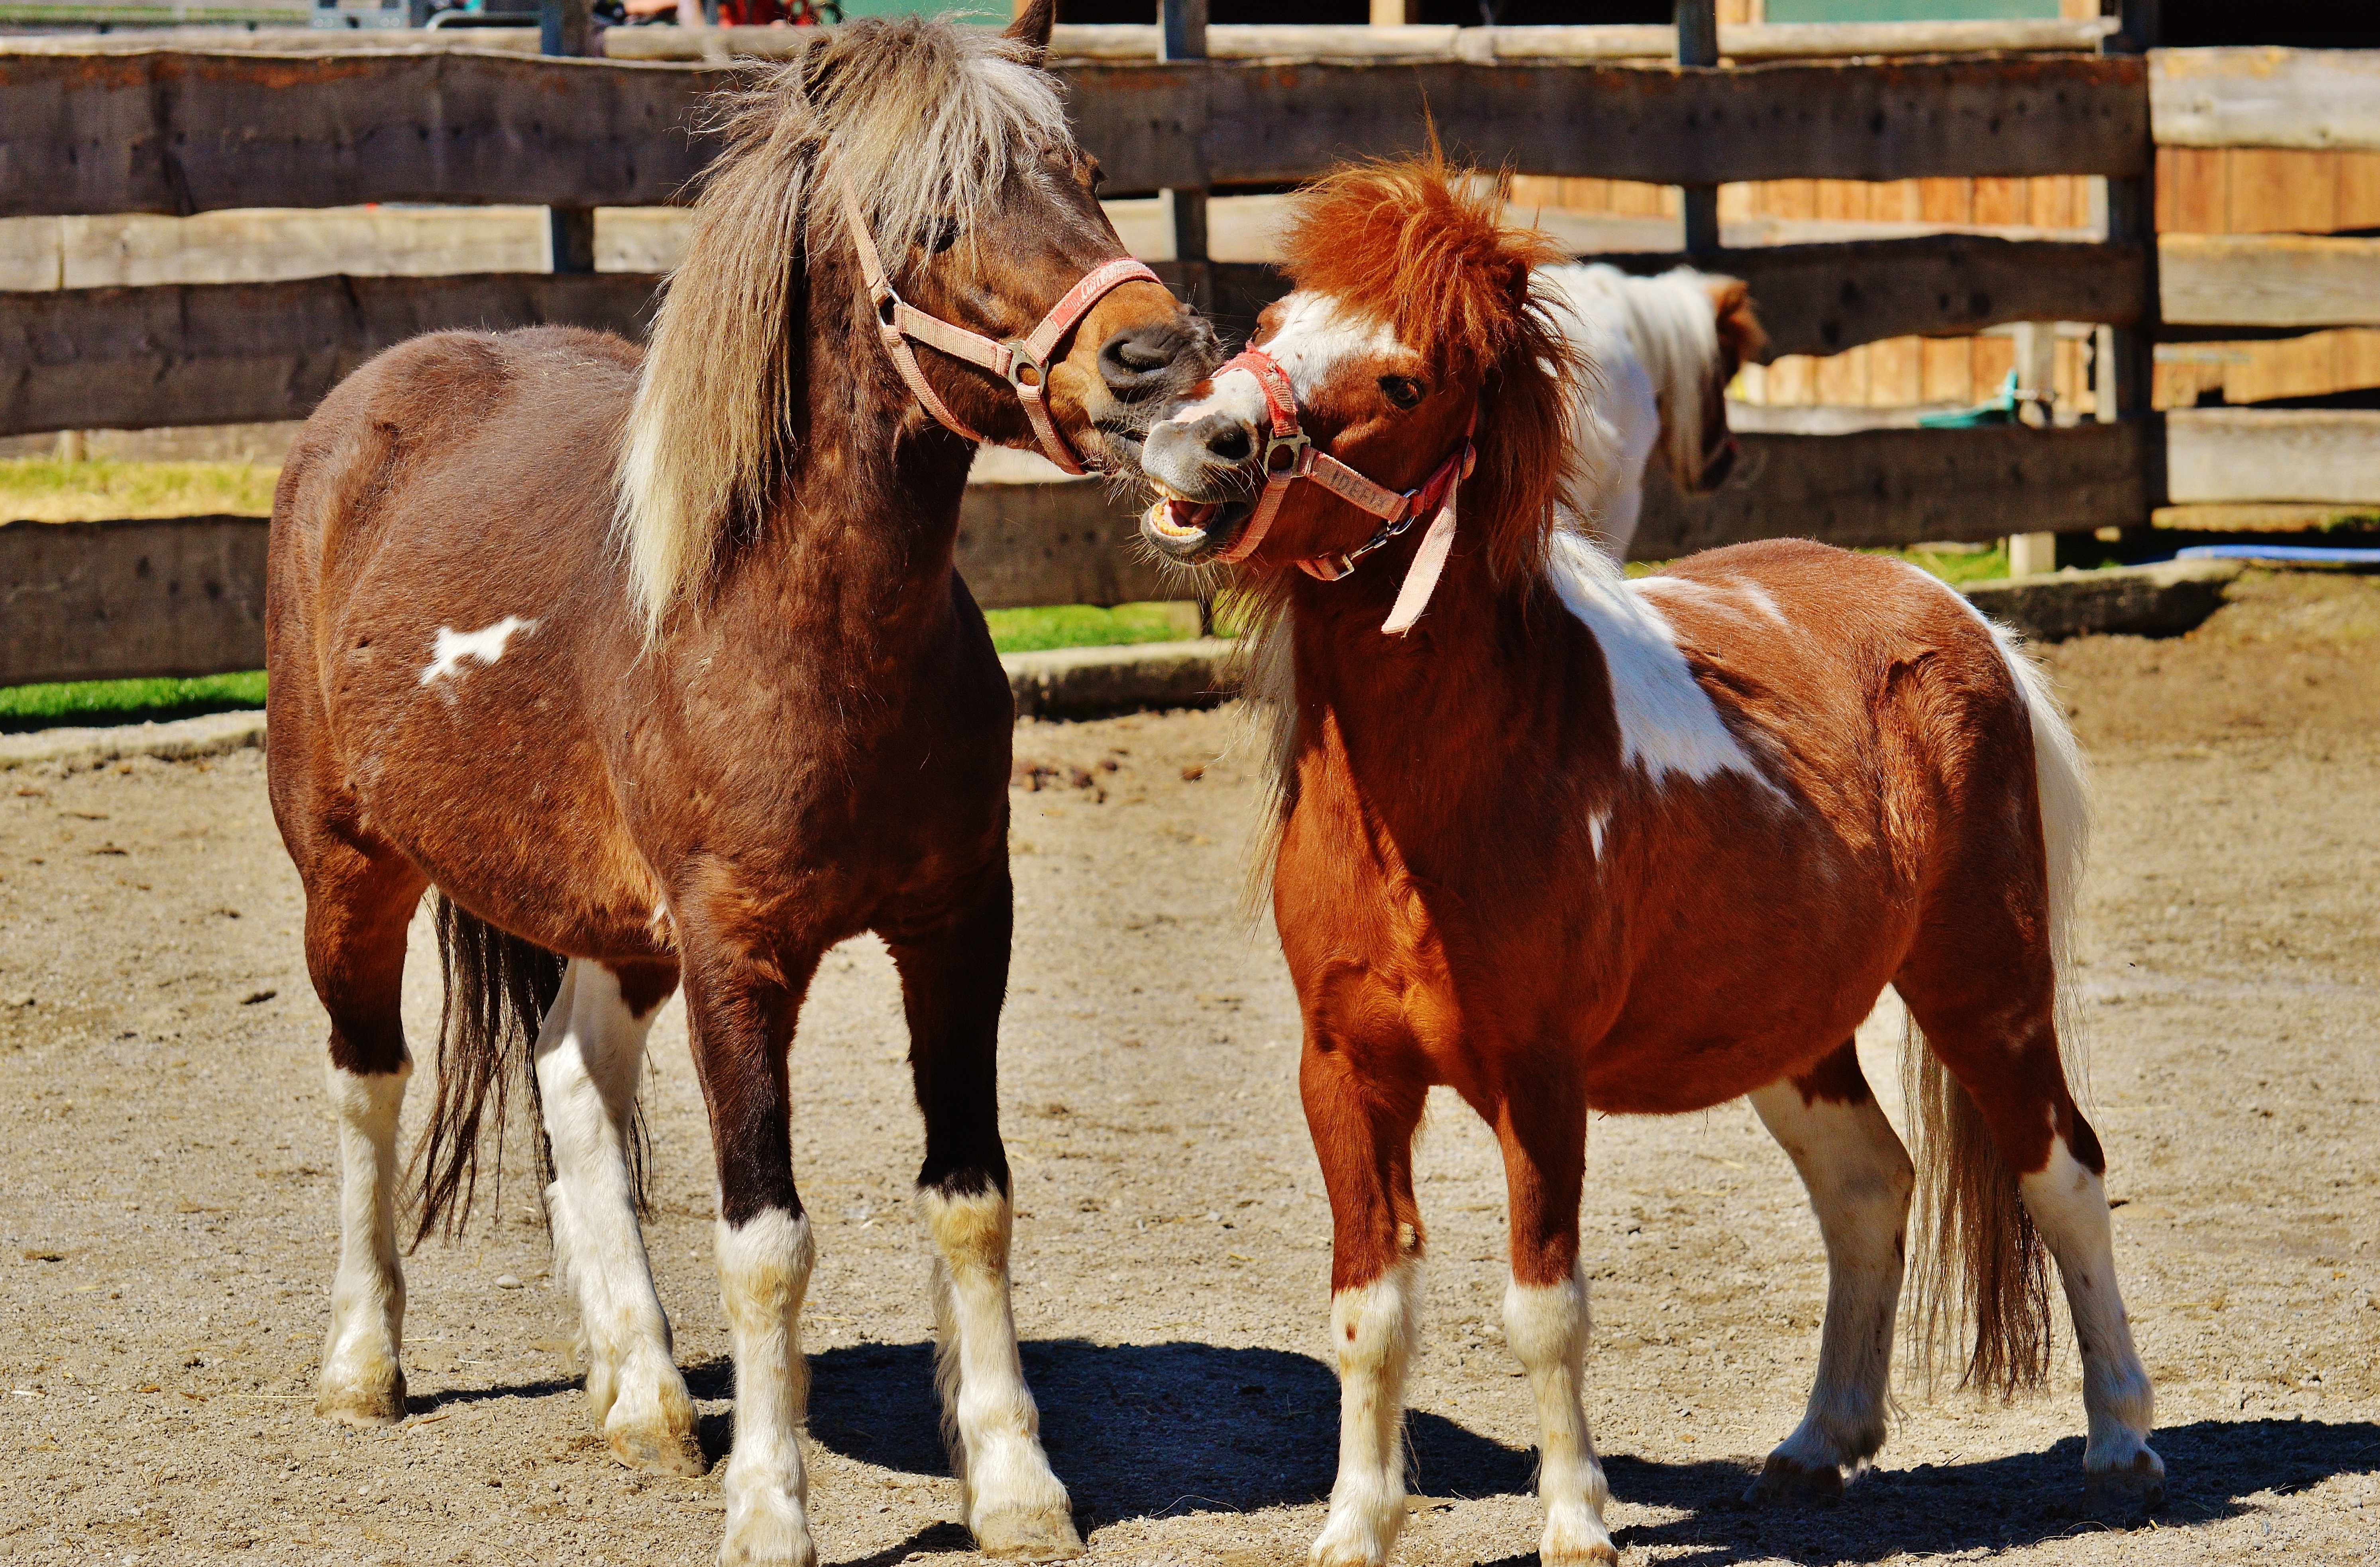
nature, play, animal, cute, horse, mammal, stallion, mane, horses, pony, vertebrate, funny, mare, western riding, equestrianism, seahorses, good aiderbichl, horse like mammal, mustang horse, reining